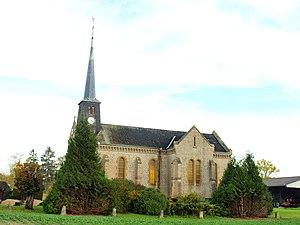
Mont-Saint-Remy (Ardennes, France)